Parliament Building (Quebec)

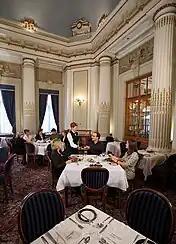
restaurant in 2010

The press conference room (officially called and commonly referred to as "hot room", both in English and in French) is in the north side of the building. It was originally named so due to the heat that the cameras were emitting, but the name is sometimes interpreted as a reference to the heated atmosphere caused by numerous questions of journalists. Until 1976, it served as a bar. The "hot room" moved to its current location in mid-1980s.